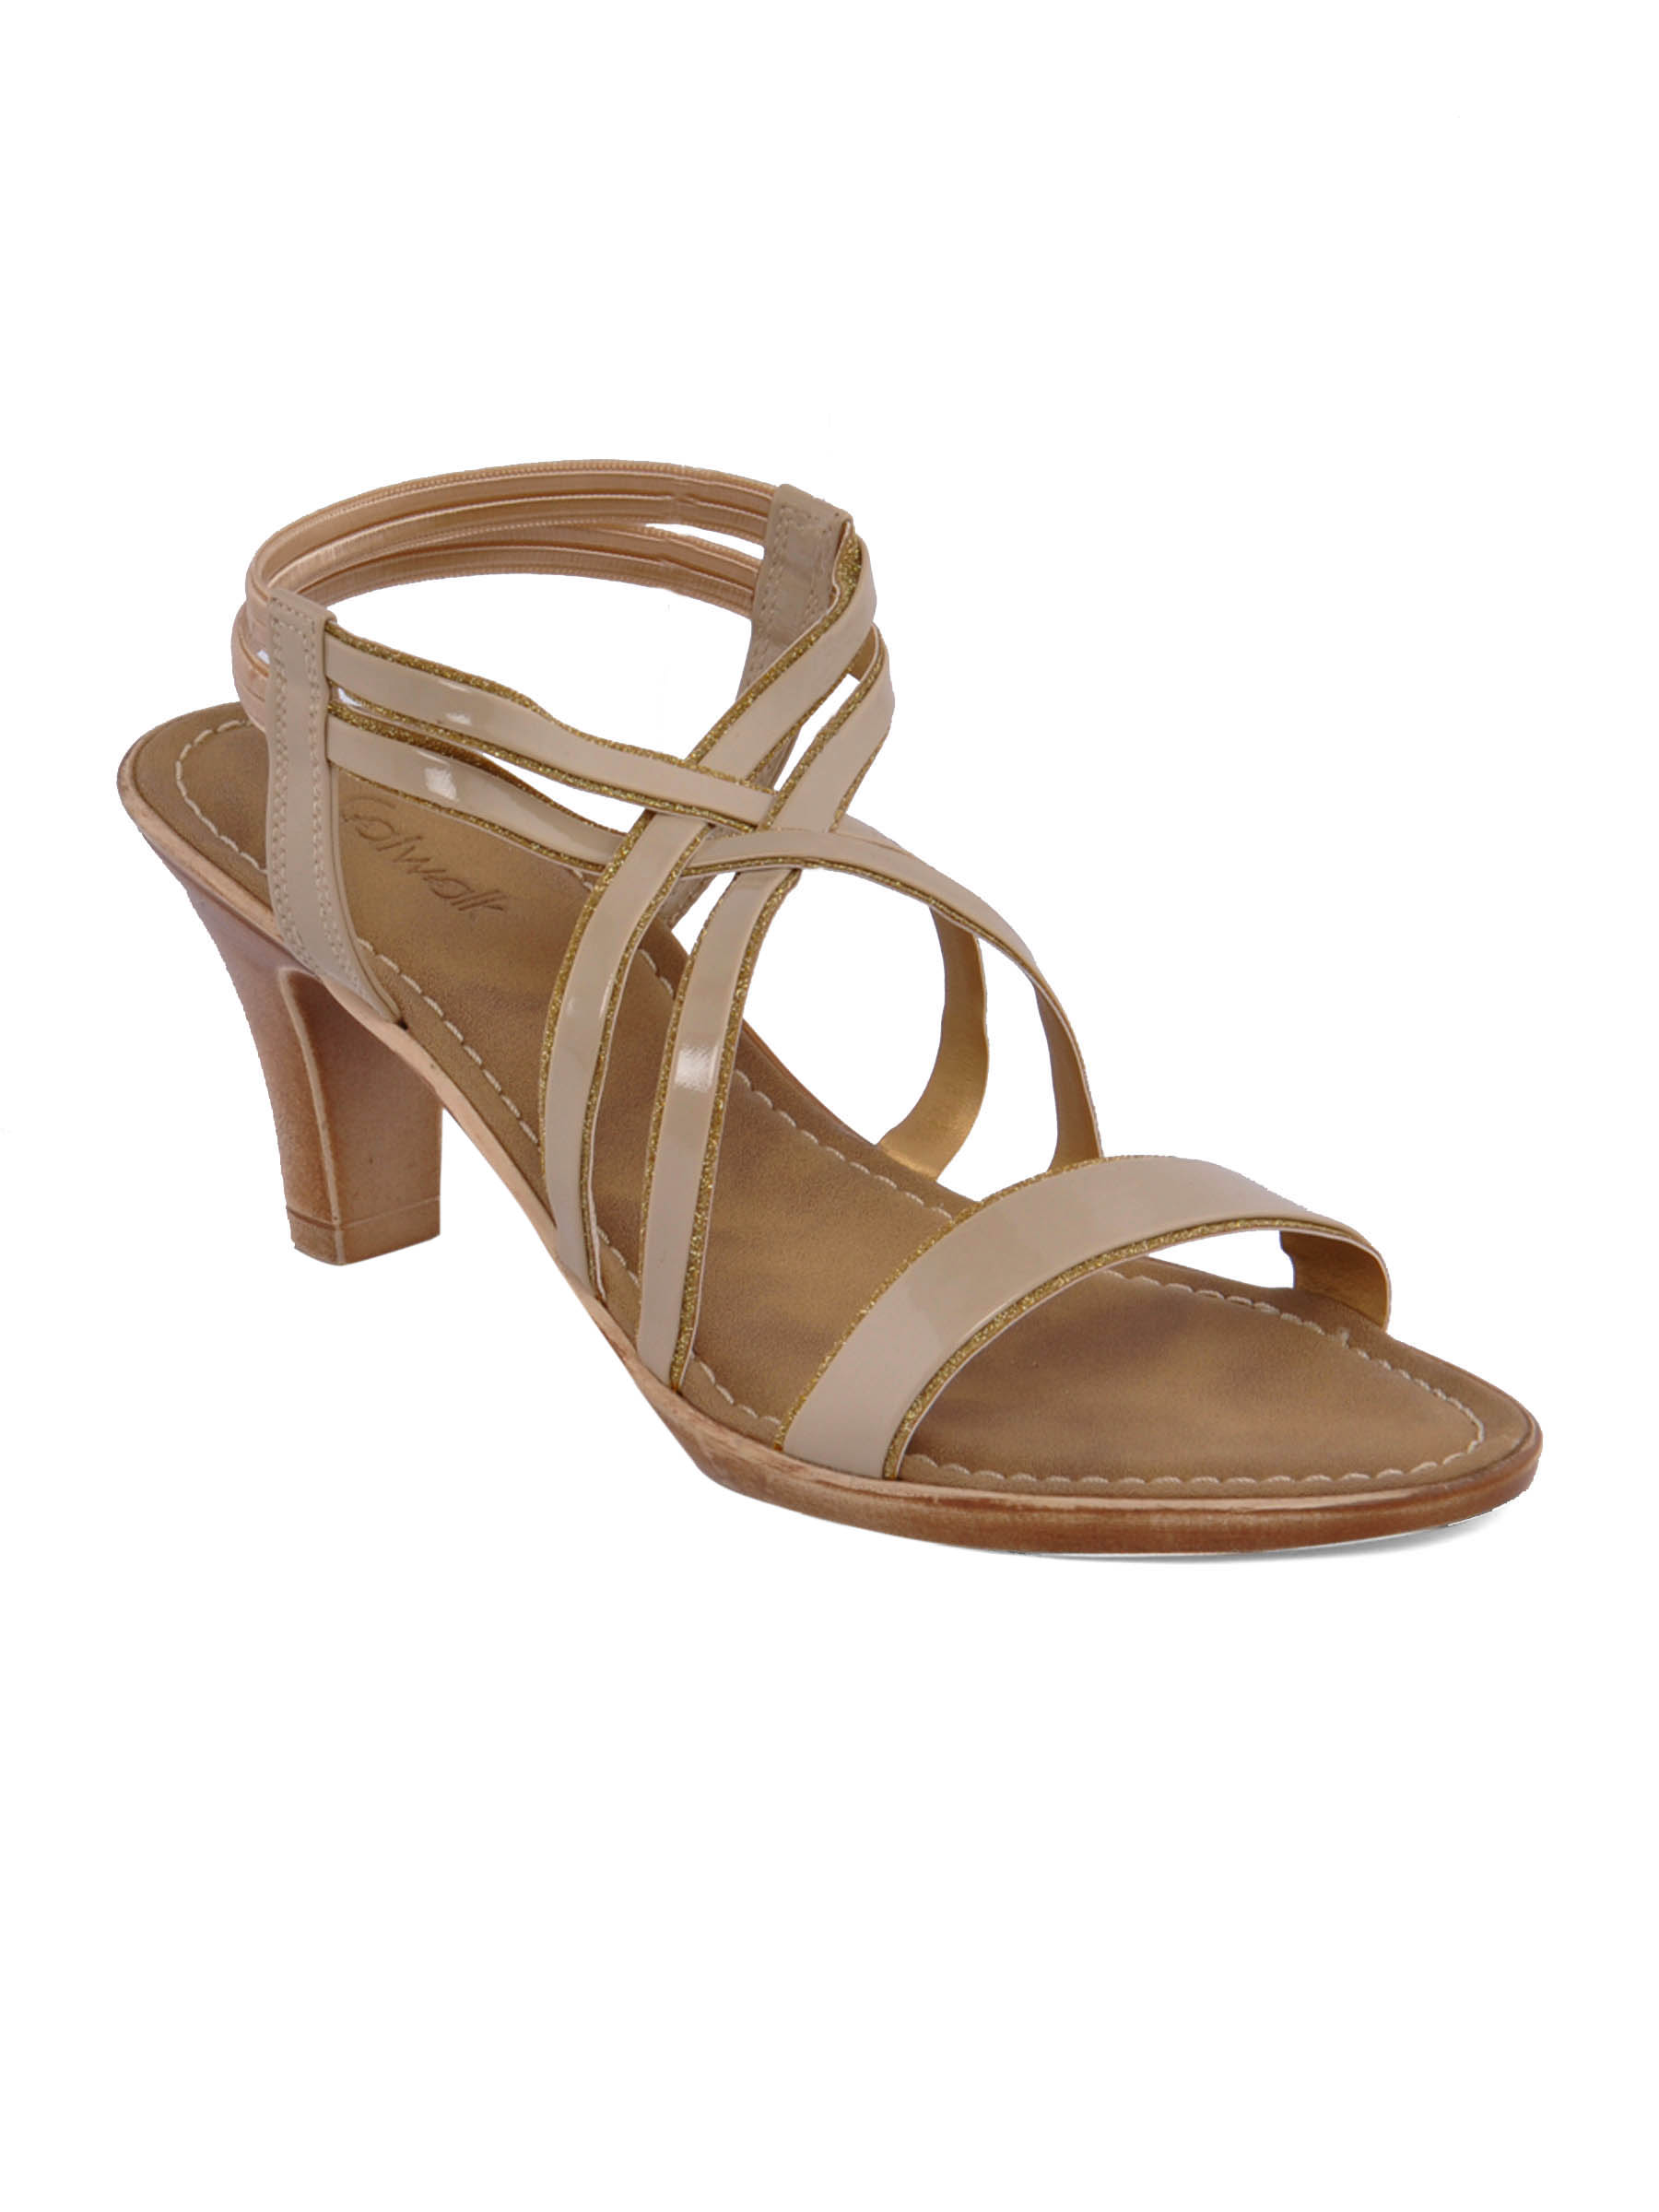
Catwalk Women Casual Beige Heels
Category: Footwear / Shoes / Heels
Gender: Women
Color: Beige
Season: Winter 2015
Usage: Casual